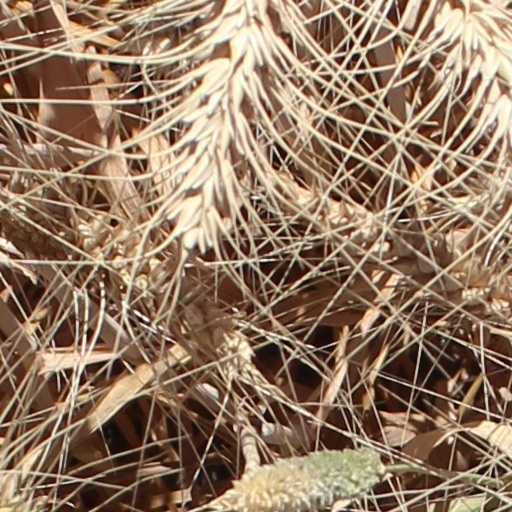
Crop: wheat